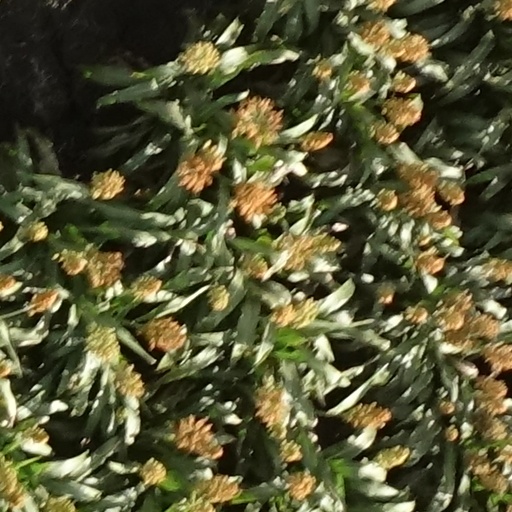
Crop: sorghum